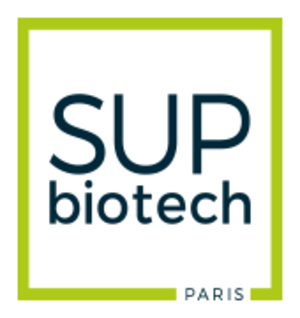
Logo de l’Institut supérieur de biotechnologies de Paris